Tommy Dreamer

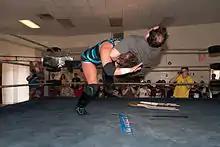
Dreamer performing a DDT on Scotty O'Shea

On November 9, 2013, Dreamer participated in the main event of House of Hardcore 3. Dreamer and Terry Funk defeated Sean Waltman and Lance Storm. The match was promoted as the last time of Funk and Dreamer as a tag team. After the match, Dreamer was assaulted by TNA wrestlers Team 3D, Bully Ray (formerly Buh Buh Ray Dudley) and Devon (formerly D-Von). Ray challenged Dreamer to a match at TNA One Night Only – Old School.